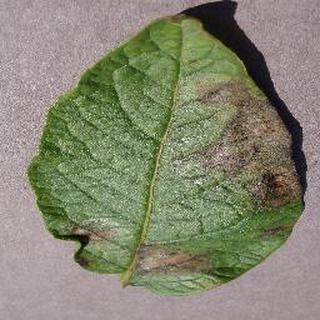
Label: potato_late_blight